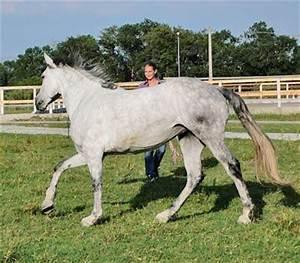
horse